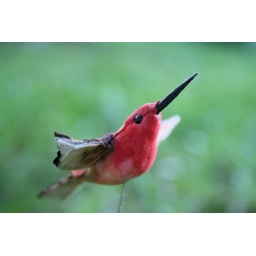
The same hummingbird, stuck firmly in the ground yet flying at the same time.